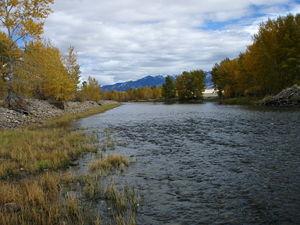
La Big Hole est une rivière du Montana aux États-Unis, affluent de la rivière Jefferson et donc sous-affluent du Missouri.